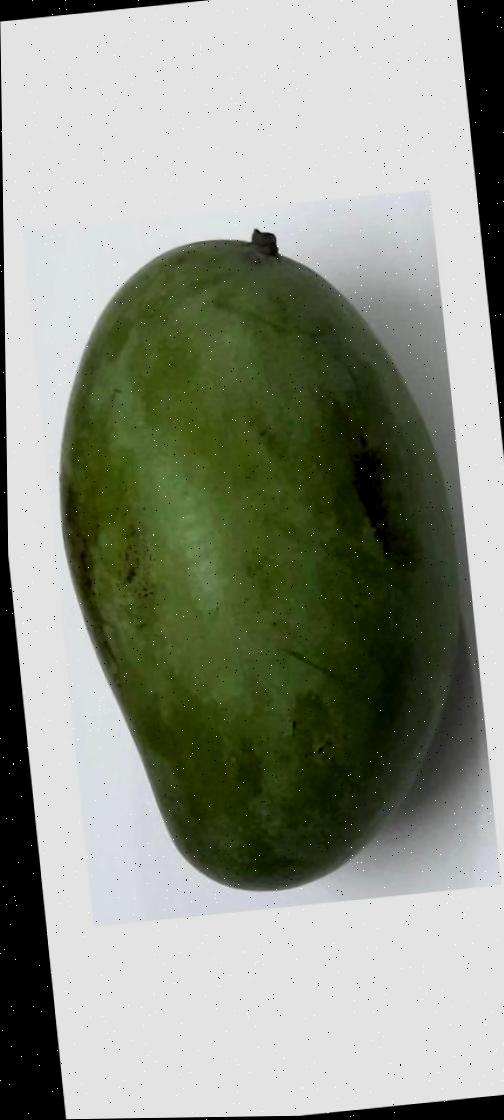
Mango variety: Amrapali